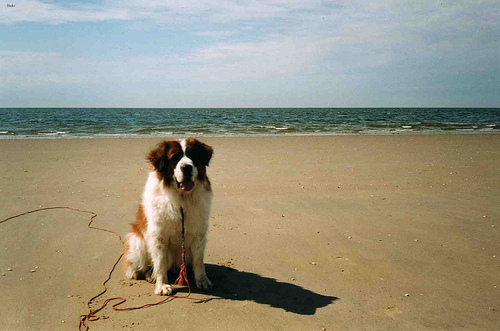
Breed: saint bernard